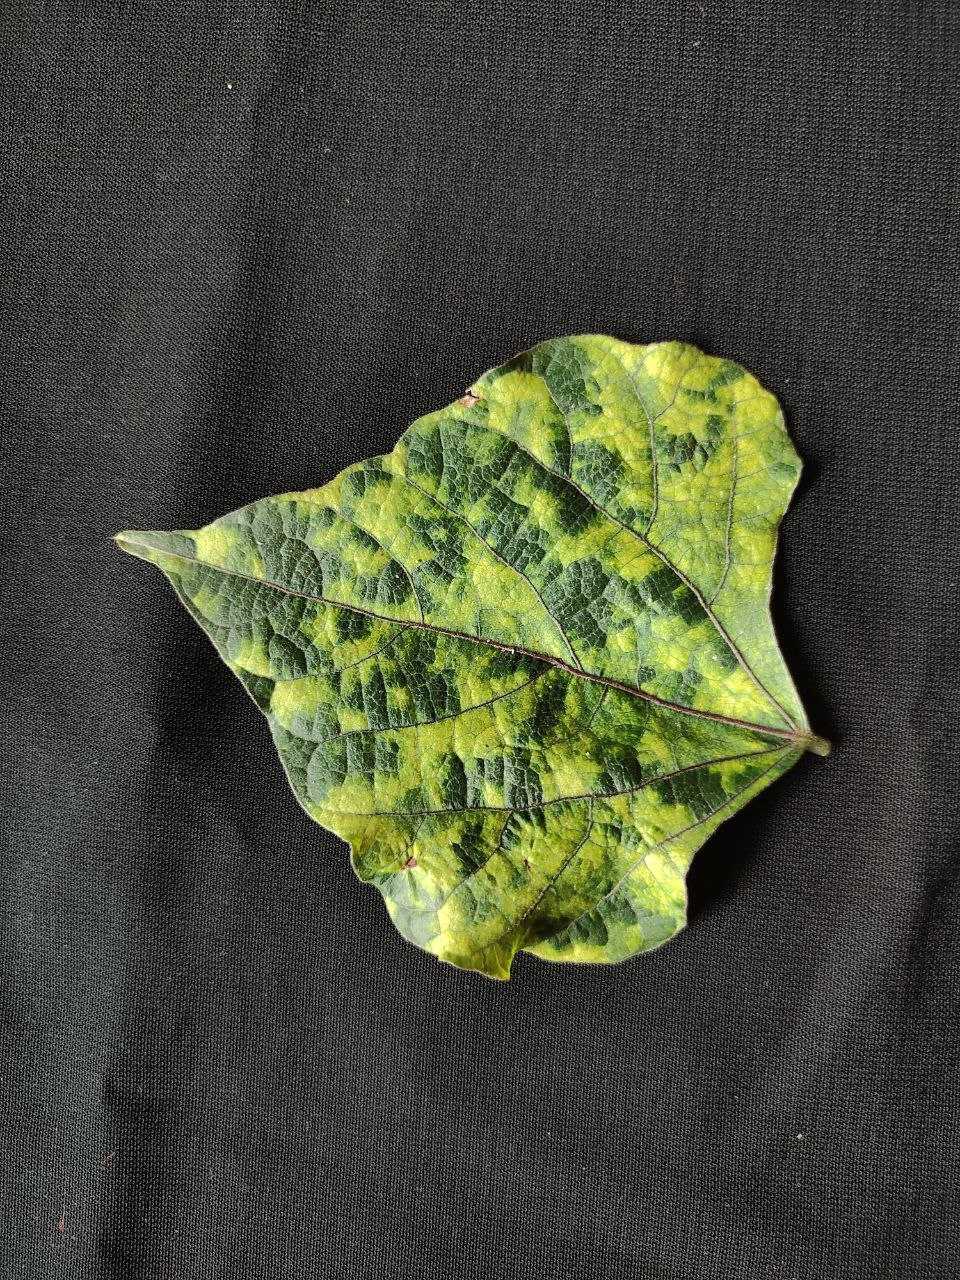
Crop: bean
Leaf condition: Mosaic Virus